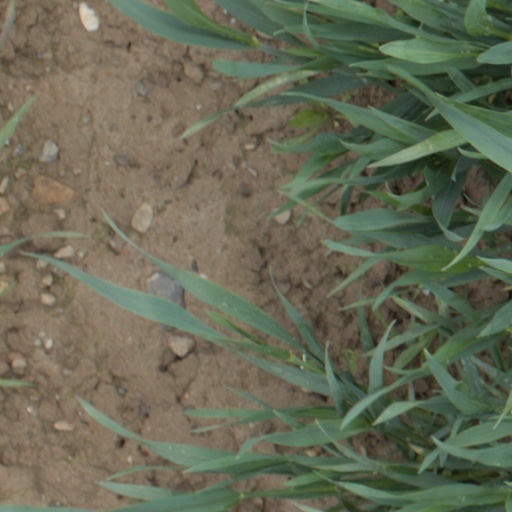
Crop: wheat